History of Porin Ässät (men's ice hockey)

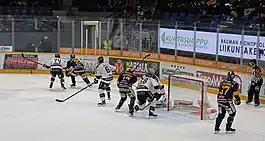
Ässät playing against Lukko in November 2019

The 2012–13 season went differently for Ässät. It started the season strongly, but by the turn of the year had fallen below the playoff line. The team sold its No. 1 center, Stephen Dixon to a KHL team Lokomotiv Yaroslavl. At the end of January Ässät started the longest winning streak in their history, ending only in the last previous round of the regular season with an overtimetime loss against Oulu Kärpät. The standings rose to twelfth to fourth. In the quarterfinals, Ässät won KalPa 4–1. Semifinals against JyP Ässät started with an overtime win when Michael Ryan scored the winning time in 92.51. Ässät won the second match in Pori 2–0 and the third in Jyväskylä 1–4. JyP narrowed the situation with their 1–2 away victory, but Ässät won the fifth match 0-1 and advanced to the finals. Tappara won the first final 2–1 after Jukka Peltola scored five seconds before the end of the regular time. The second final match in Pori was won by Ässät 5–1. In the third match, Tappara was better with 3-2 goals, and the winning goal was scored by Niclas Lucenius just one second before the end of the actual game time. Ässät won the fourth match 4–0 in their home arena. In the fifth final match, Ässät took the away victory with goals 1–2. Veli-Matti Savinainen finished the winning goal from Ville Uusitalo's pass in the third overtime in 108.59. The match was the longest final match in SM-liiga history and the third longest in all playoffs. Ässät won the Finnish Championship after winning Tappara in the sixth final 3–2 with Jyri Marttinen's goal, and at the same time the whole series was won by Ässät 4–2. The Pori team had won their previous championship in 1978. A real generational change was seen after the match, when the captain of the 1978 championship team, Veli-Pekka Ketola, came on the ice to hand over the Kanada malja to captain Ville Uusitalo.